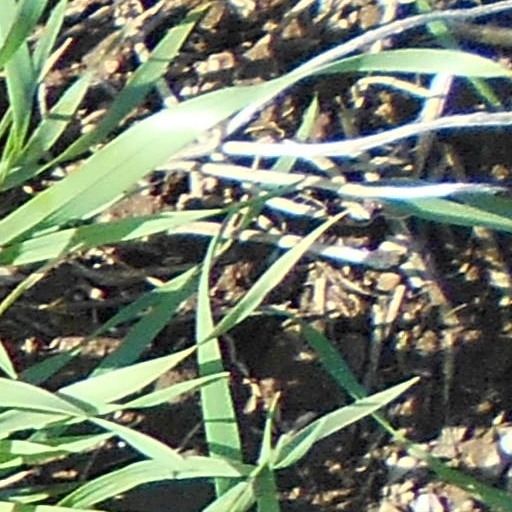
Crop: wheat